Second in Command

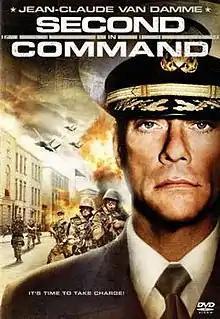
DVD cover

Second in Command is a 2006 American action film starring Jean-Claude Van Damme and directed by Simon Fellows. The film was released direct-to-DVD in the United States on May 2, 2006.